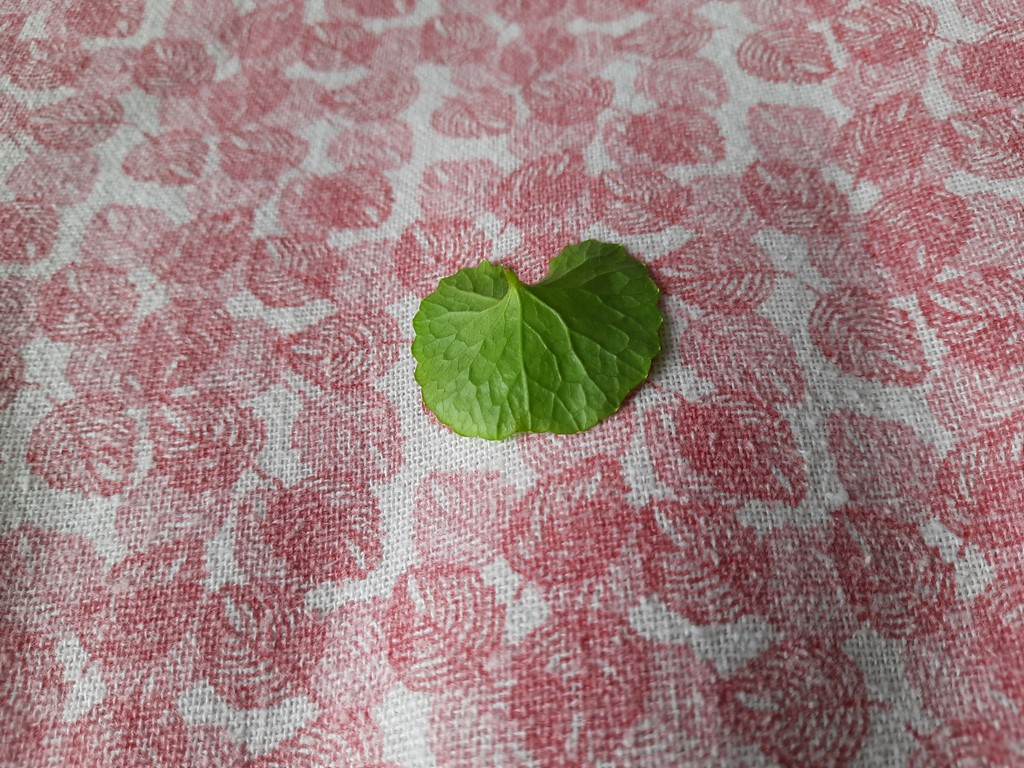
Label: Healthy